63 knot

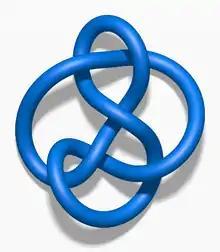

In knot theory, the 6 knot is one of three prime knots with crossing number six, the others being the stevedore knot and the 6 knot. It is alternating, hyperbolic, and fully amphichiral.